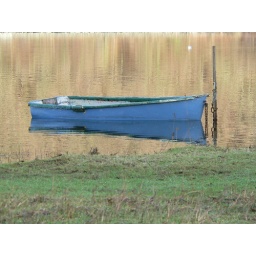
A very still January morning, the boat reflected in a calm lake surface